Chasselas de Thomery

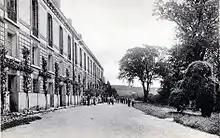
Les Pressoirs du Roy in Samoreau, circa 1900.

The Fontainebleau region was a vine-growing area long before the present-day viticulture of Thomery, as attested by the existence of the Pressoirs du Roy in Samoreau, built under Francis I in 1530, and the cultivation of vines along the 1,200-meter "treilles du Roi" on the south wall of the Château de Fontainebleau gardens. However, vine-growing was limited to court consumption, and did not extend beyond the royal orchards.